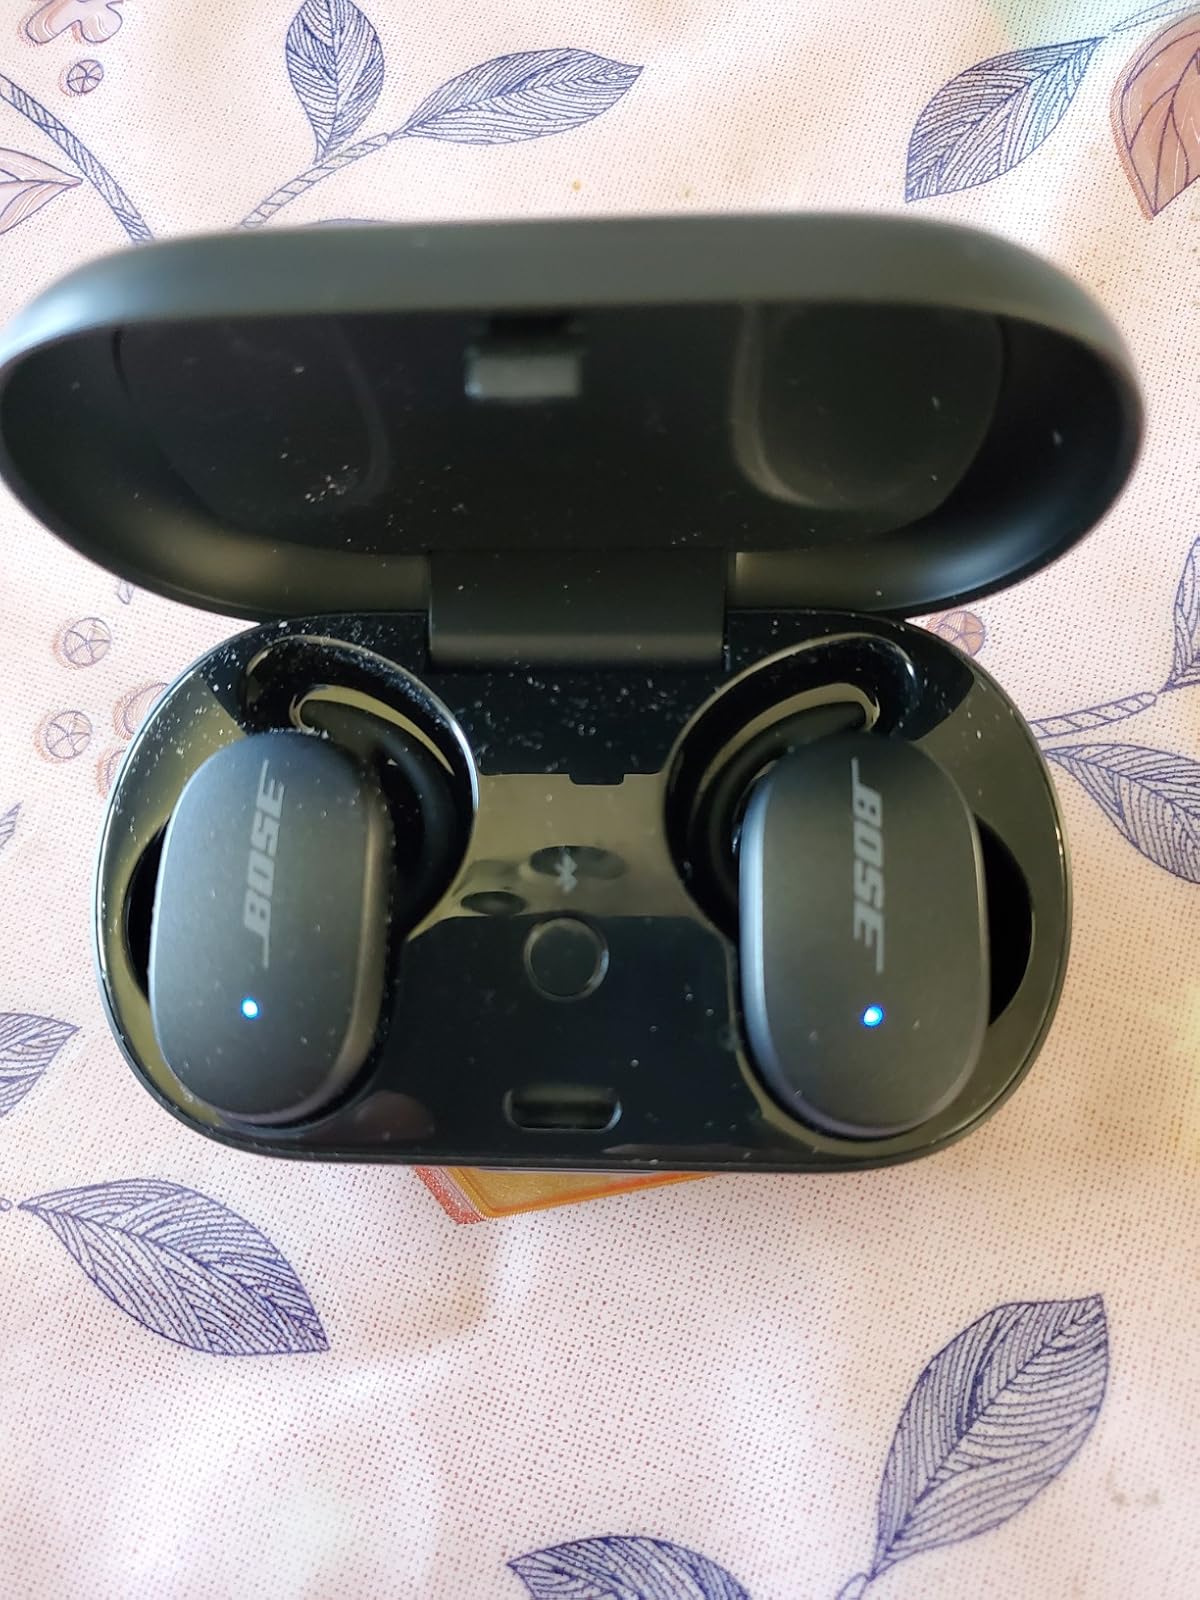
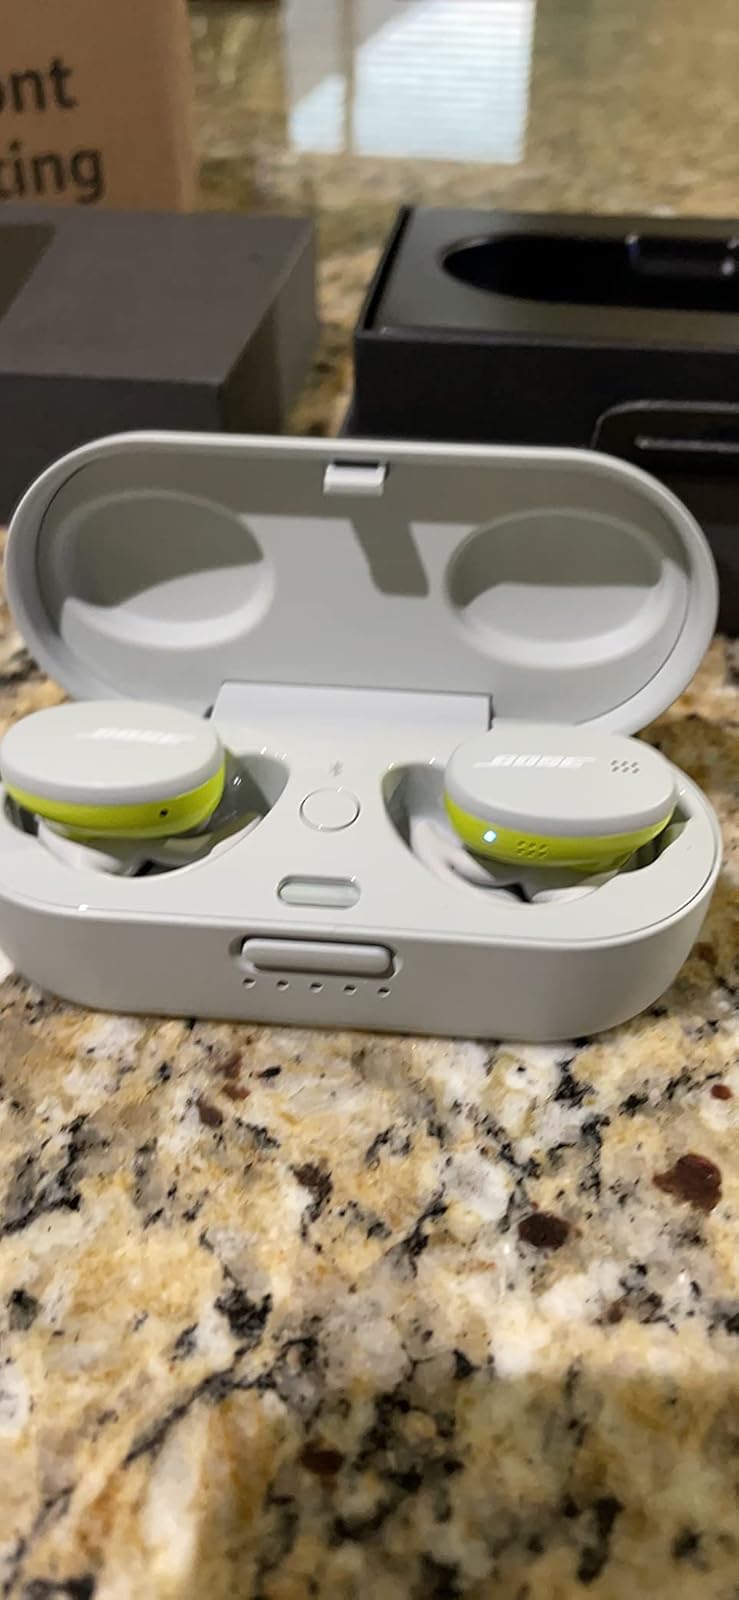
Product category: earbuds
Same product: no